Electron-beam welding

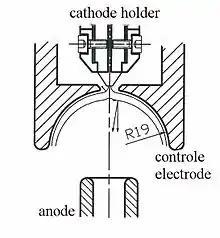
Beam generator

Electrons emitted from the cathode are low energy, only a few eV. To give them the required speed, they are accelerated by an electric field applied between the emitter and the anode. The accelerating field must also direct the electrons to form a narrow converging “bundle” around an axis. This can be achieved by an electric field in the proximity of the cathode which has a radial addition and an axial component, forcing the electrons in the direction of the axis. Due to this effect, the electron beam converges to some diameter in a plane close to the anode.